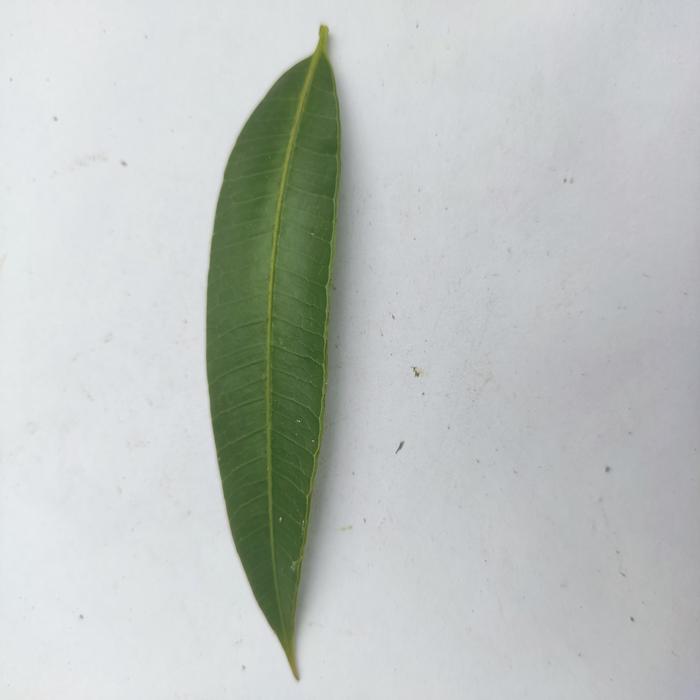
Crop: Hog Plum
Leaf condition: Heathy_Leaf